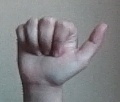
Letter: dhad